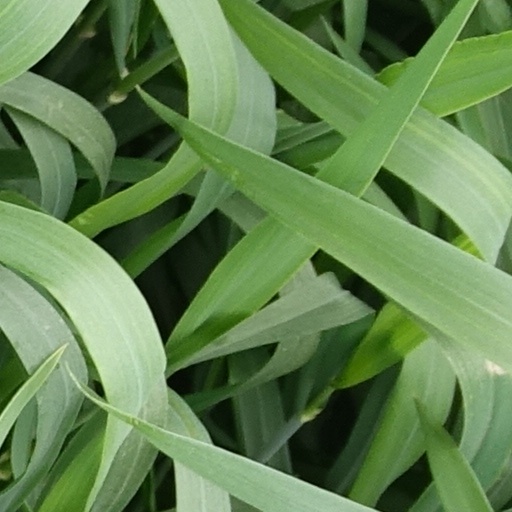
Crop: wheat